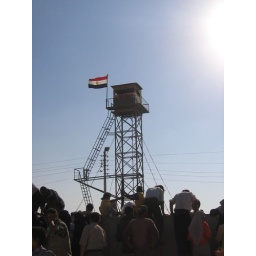
Palestinain clamor to cross over a fence dividing Egyptian and Palestinain Rafah